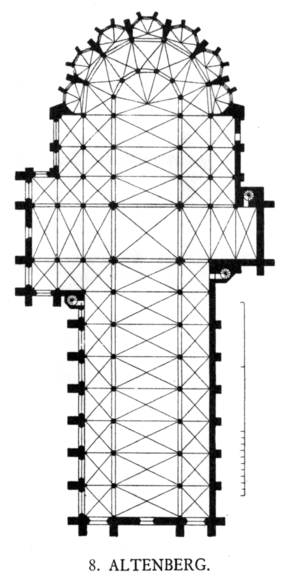
L’abbaye d'Altenberg est une ancienne abbaye cistercienne, située en Rhénanie-du-Nord-Westphalie, dans le village éponyme, situé dans la commune d'Odenthal. Elle est fondée en 1133 par des moines de l'abbaye de Morimond, et dure jusqu'en 1803, date de la dissolution du monastère par les troupes napoléoniennes. En 1847, elle est érigée en église paroissiale simultanée protestante et catholique.